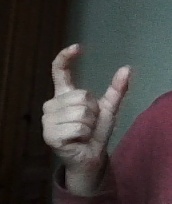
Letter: nun